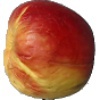
Label: red_yellow_apple